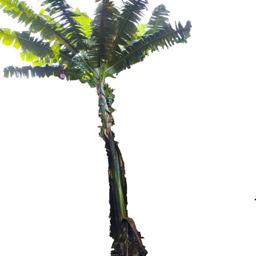
Label: BHIMKOL